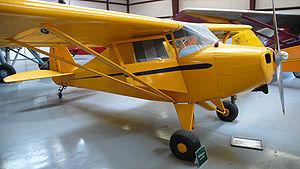
Les Piper PA-17 et PA-17 Vagabond sont des monoplans biplaces légers à aile haute et train d'atterrissage conventionnel, conçus par la compagnie américaine Piper Aircraft pour un usage privé et pour l'entraînement. Leur production a démarré en 1948.